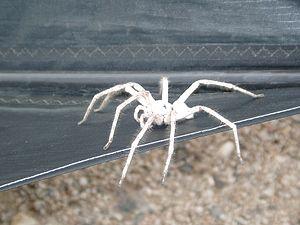
Leucorchestris est un genre d'araignées aranéomorphes de la famille des Sparassidae.
Leucorchestris arenicola est une espèce d'araignées aranéomorphes de la famille des Sparassidae.